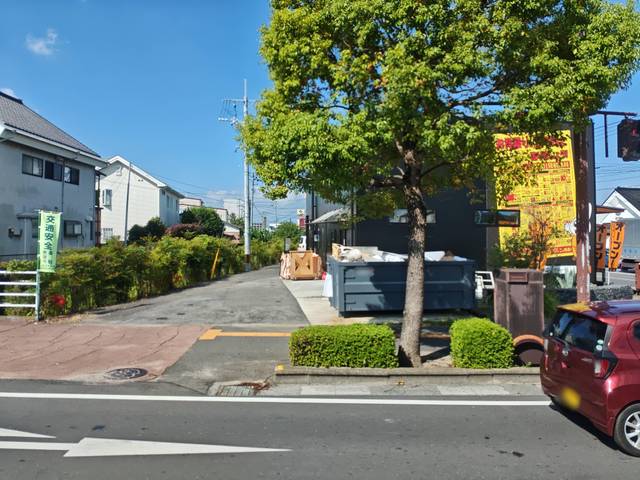
Region: Japan
Coordinates: 33.239, 130.302